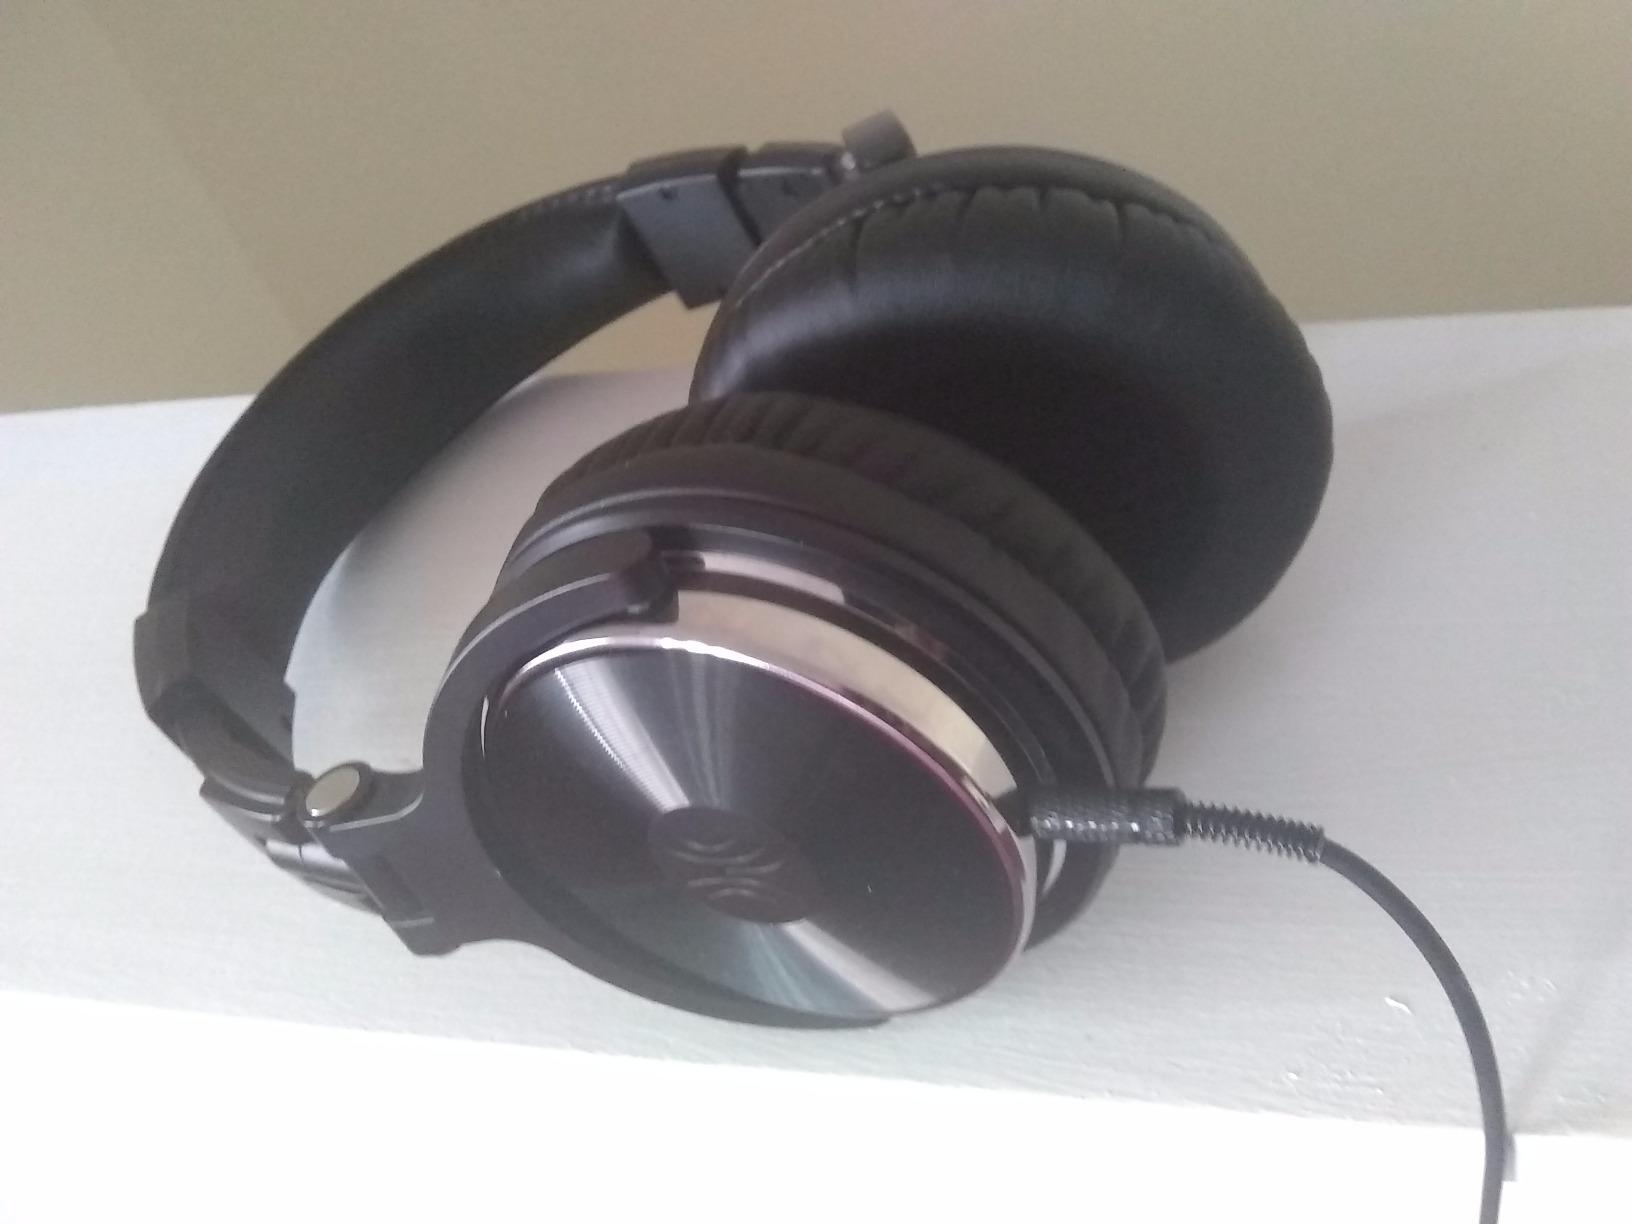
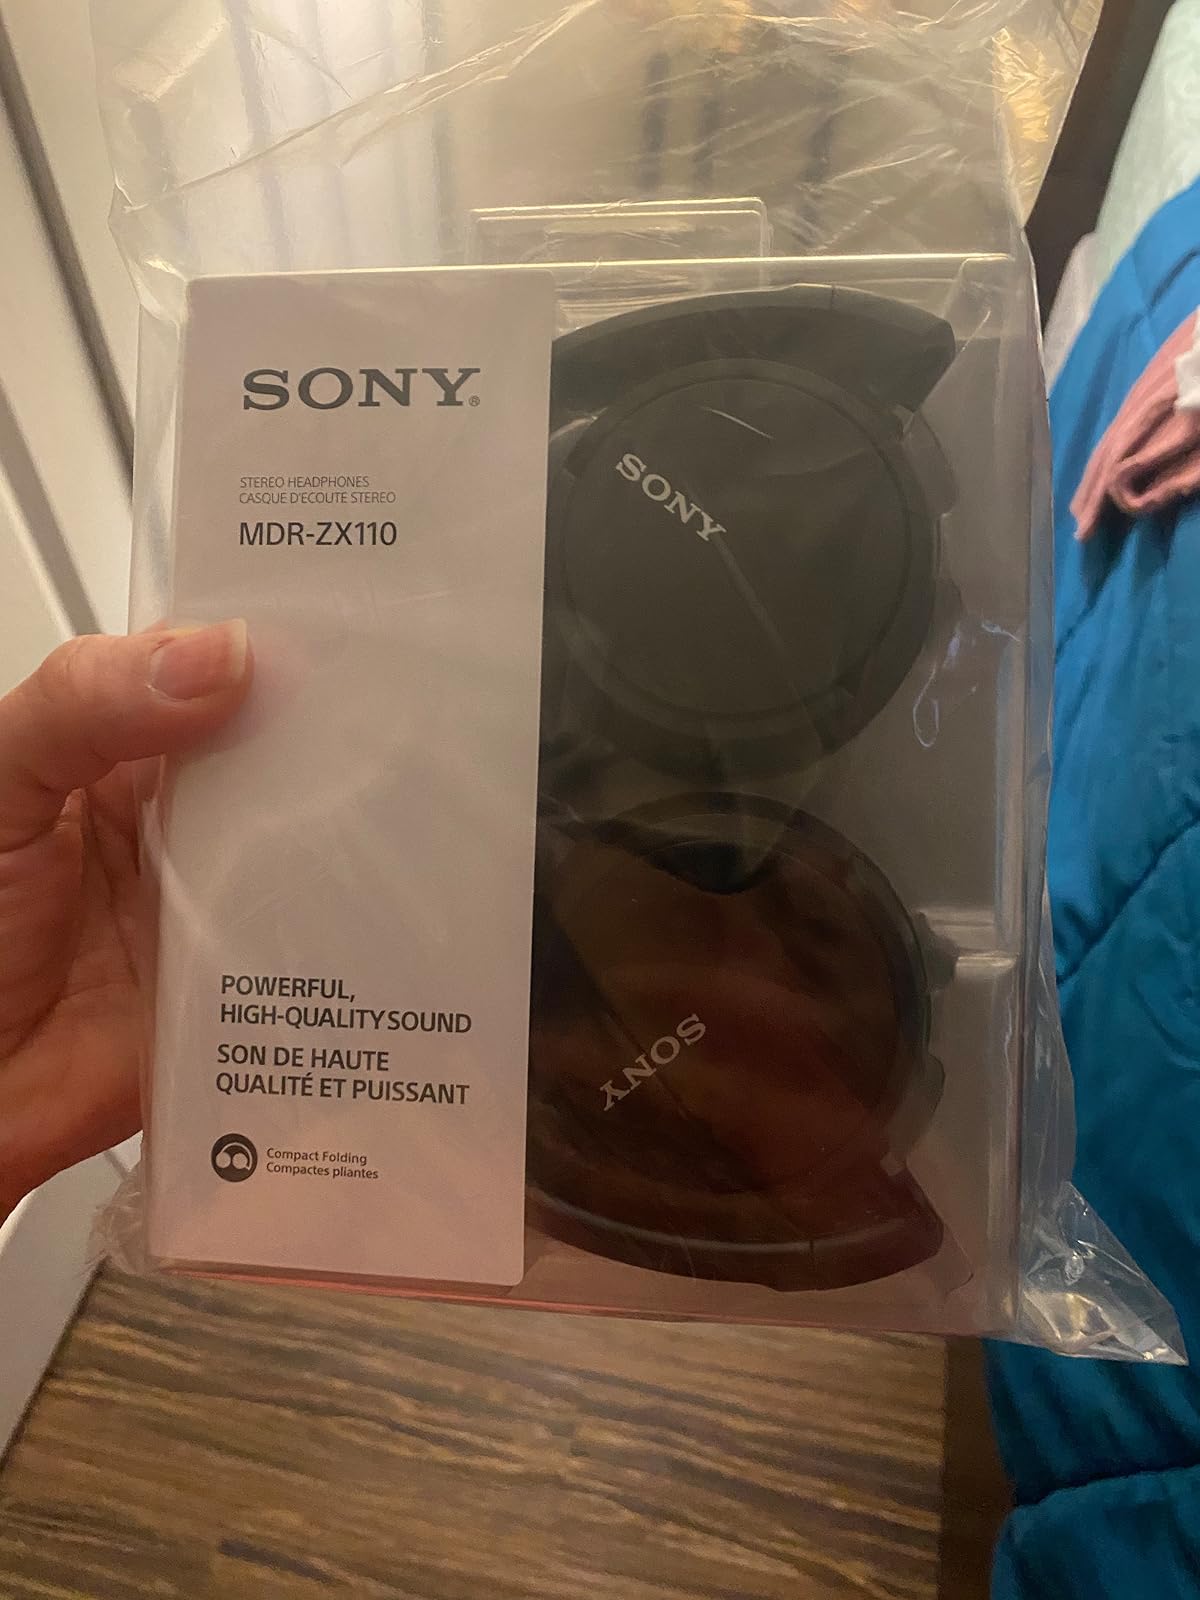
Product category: headphones
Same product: no